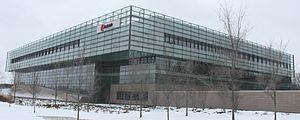
Lear Corporation est une société américaine spécialisée dans la fabrication et la distribution d'équipements intérieurs automobiles. À la fin de juin 2009, elle était le deuxième fabricant de sièges automobiles au monde. En 2006, elle possédait 242 unités de production dans 33 pays, employait environ 90 000 personnes et avait un chiffre d'affaires de 17,8 milliards USD.